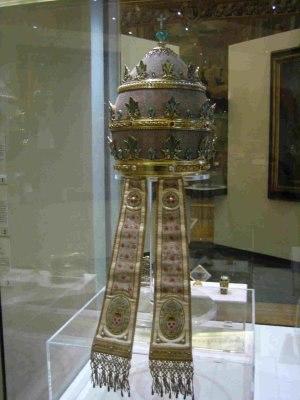
La tiare de Pie XI. Tiare de Pie XI. Polski: Tiara Piusa XI. Português: Tiara Papal utilizada pelo papa Pio XI.
Pie XI, né Ambrogio Damiano Achille Ratti le 31 mai 1857 à Desio, dans le royaume lombardo-vénitien, dans la province de Monza et de la Brianza, est un prêtre catholique, érudit, théologien et archevêque de Milan. Cardinal en 1921, il est élu l'année suivante 259ᵉ évêque de Rome, et donc pape de l'Église catholique.
La tiare pontificale, appelée aussi le trirègne, est la triple couronne des papes, à caractère non liturgique, mais cependant doctrinal car la tiare symbolise le pouvoir pétrinien donné par Jésus-Christ à saint Pierre. Quoiqu'actuellement elle ne soit plus portée par les papes - le dernier à la porter fut Paul VI - la tiare fait toujours partie des armoiries du Vatican et de l'emblème du Saint-Siège.